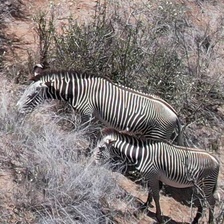
Pose orientation: left